Siberian Ice Maiden

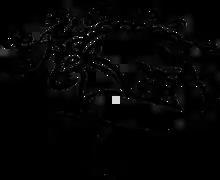
Tattoo motif on the arm of the Siberian Ice Maiden.

For some 19 years following her discovery, she was preserved at a scientific institute in Novosibirsk. In September 2012, the mummy was returned to the Altai where she is kept in a mausoleum at the Republican National Museum in the capital Gorno-Altaysk. Subsequent excavations in the area are forbidden at the request of the Altaian people, though it is believed more artifacts and burial mounds are in the area. An archeologist involved in the excavation expressed fears that the bodies in the mounds, if left unrecovered, will decay due to climate change.